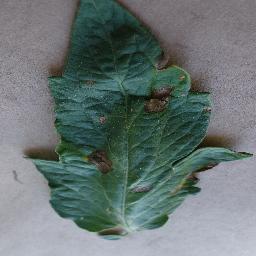
Label: Tomato___Early_blight